Lac Belot

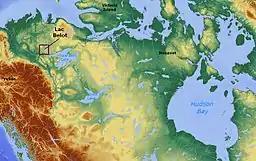

Lac Belot is a lake in the Northwest Territories, Canada.